Cuyahoga County Airport

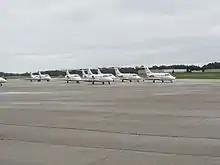
Planes at KCGF

For the 12-month period ending December 31, 2020, the airport had 23,000 aircraft operations, an average of 63 per day: 78% general aviation, 21% air taxi, and <1% military. This is down from 67,662 annual operations in 2010. In 2020, there were 247 aircraft based at the airport, up from 133 in 2010: 169 jets, 59 single-engine and 18 multi-engine airplanes, and 1 helicopter.